The Bible and slavery

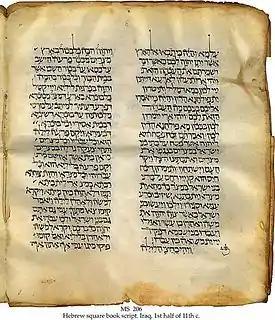
11th-century manuscript of the Hebrew Bible with Targum, Exodus 12:25–31

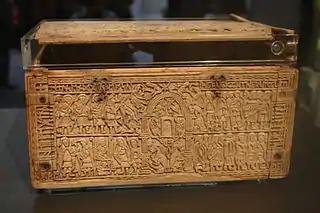
The Franks Casket is an 8th-century Anglo-Saxon whalebone casket, the back of which depicts the enslavement of the Jewish people at the lower right.

The Bible contains many references to slavery, which was a common practice in antiquity. In the course of human history, slavery was a typical feature of civilization, predated written records, and existed in most societies throughout history. Slavery is an economic phenomenon. Biblical texts outline sources and the legal status of slaves, economic roles of slavery, types of slavery, and debt slavery, which thoroughly explain the institution of slavery in Israel in antiquity. The Bible stipulates the treatment of slaves, especially in the Old Testament. There are also references to slavery in the New Testament. In both testaments and Jewish culture, there are also practices of manumission, releasing from slavery. The treatment and experience of slaves in both testaments was complex, diverse and differed from those of surrounding cultures.